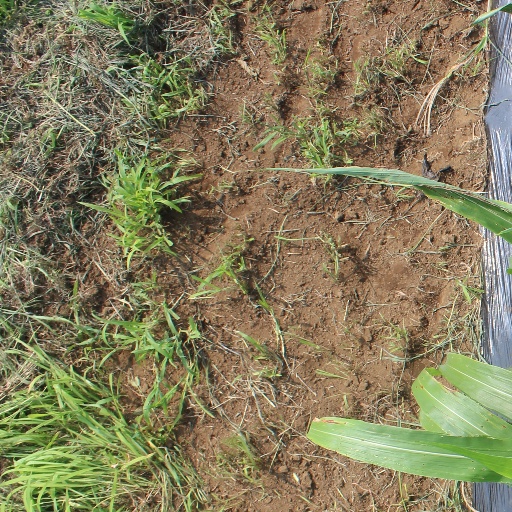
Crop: sorghum